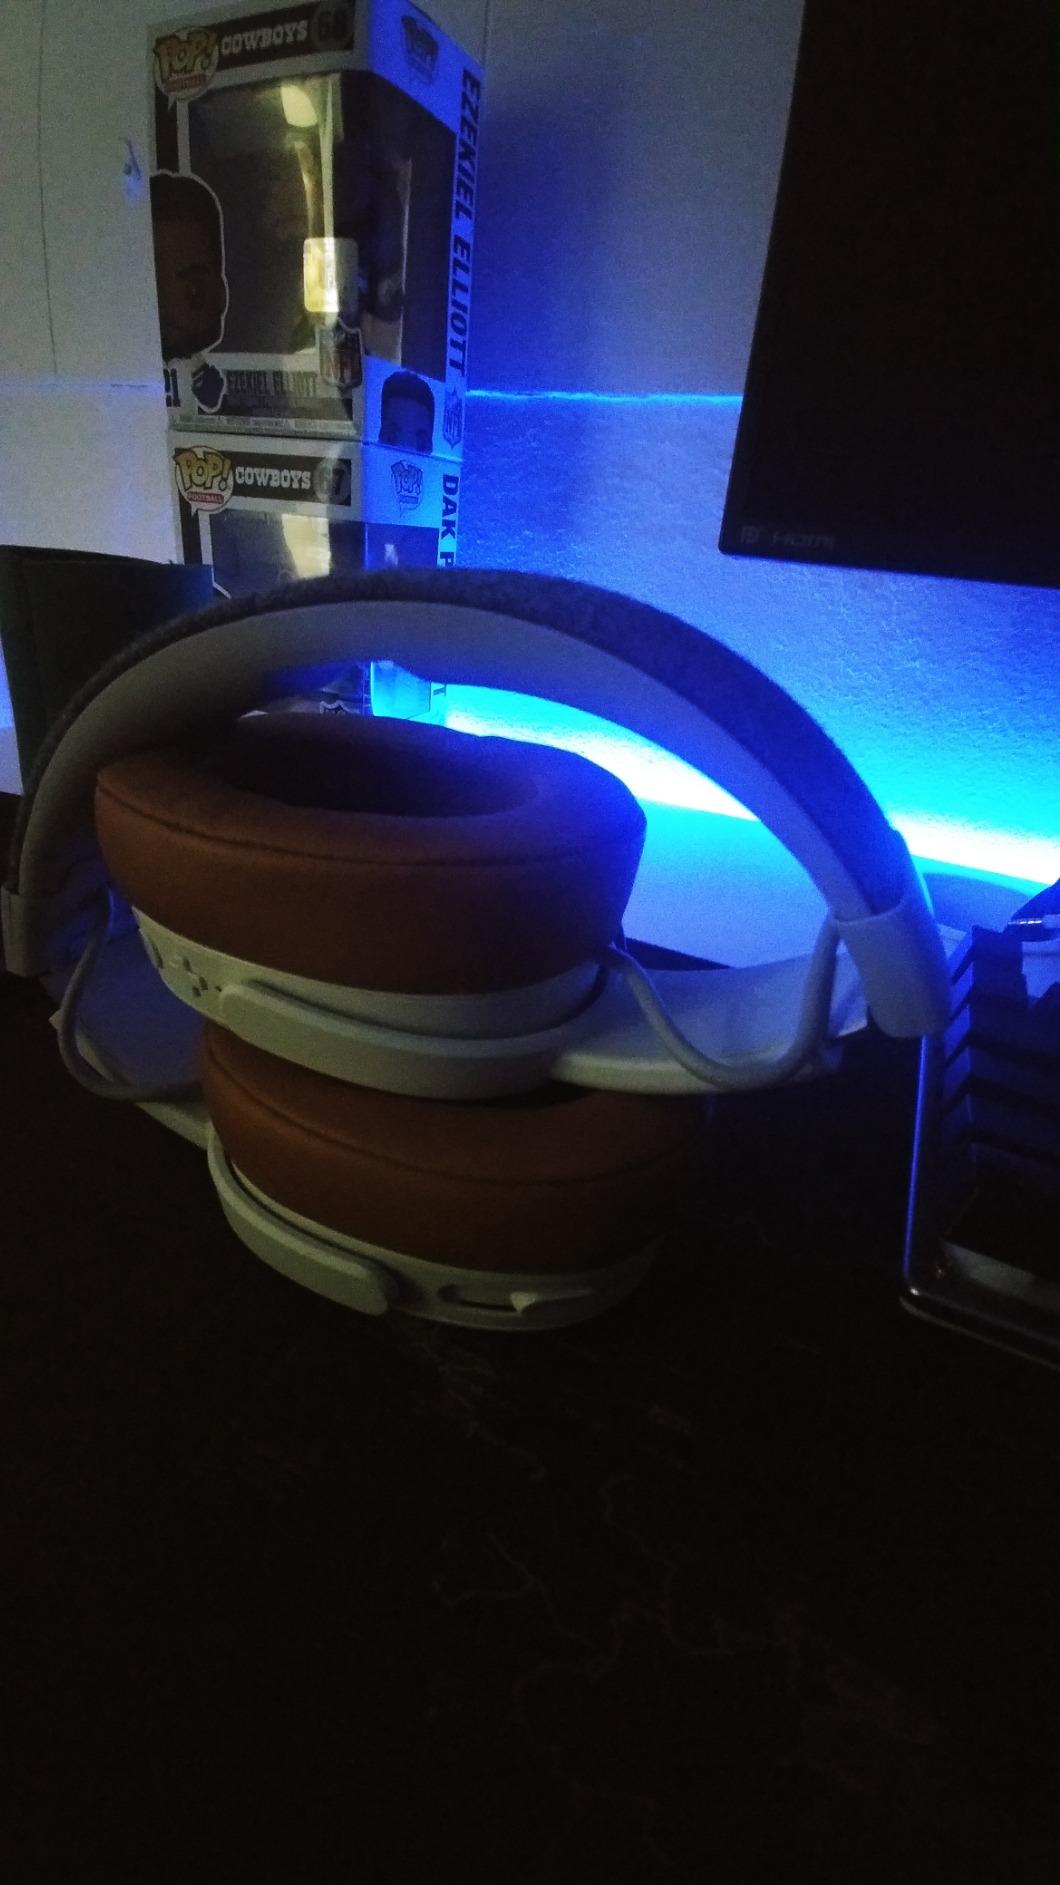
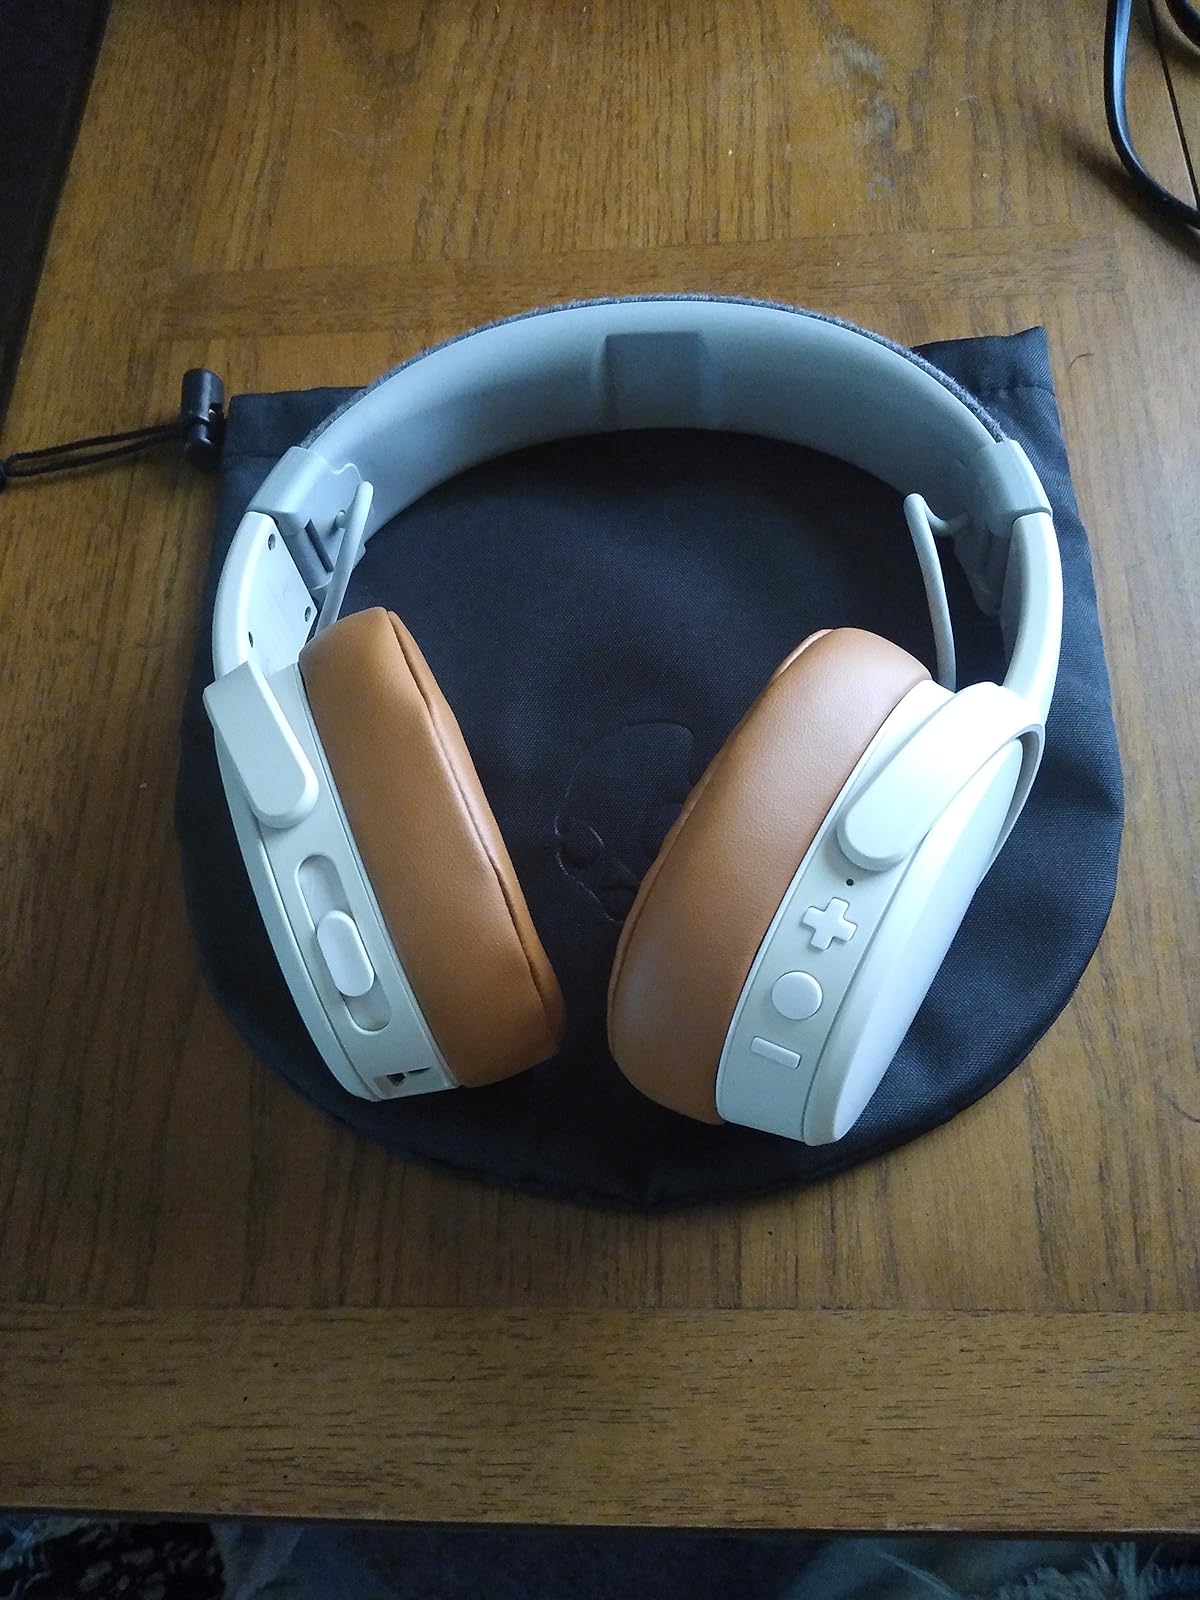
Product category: headphones
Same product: yes